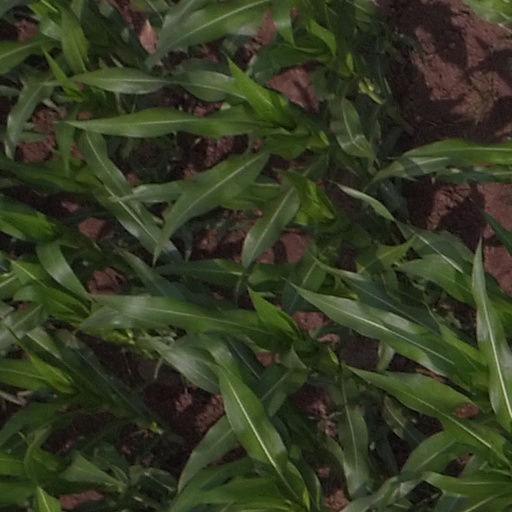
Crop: maize; corn